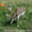
Label: deer